Carl Isidor Cori

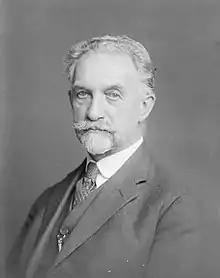
Carl Isidor Cori, 1915

Carl Isidor Cori (24 February 1865 – 31 August 1954) was an Austrian zoologist and professor who specialized in marine biology. His son, Carl Ferdinand Cori, won a Nobel prize in medicine in 1947.